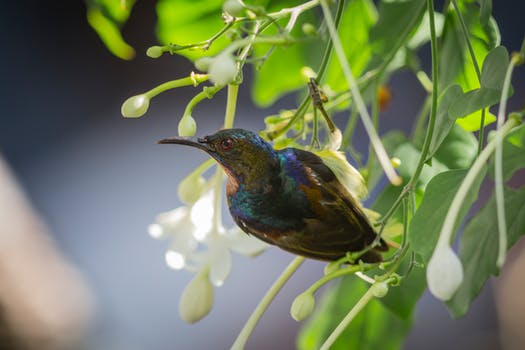
Label: No Watermark